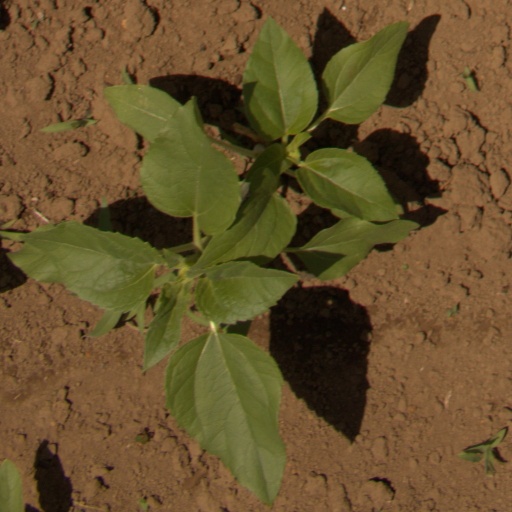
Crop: Jerusalem artichoke